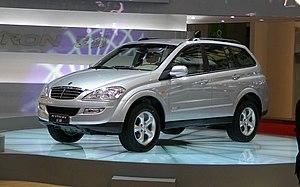
Le Salon de l'automobile de Séoul est un salon automobile international bisannuel se déroulant au mois d'avril des années impaires, à Séoul en Corée du Sud, depuis 1995.